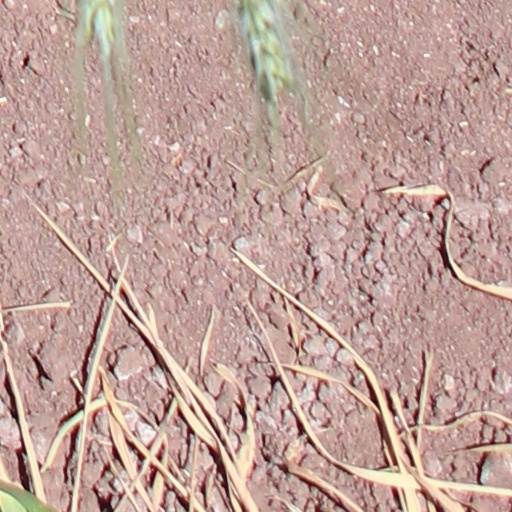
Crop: wheat